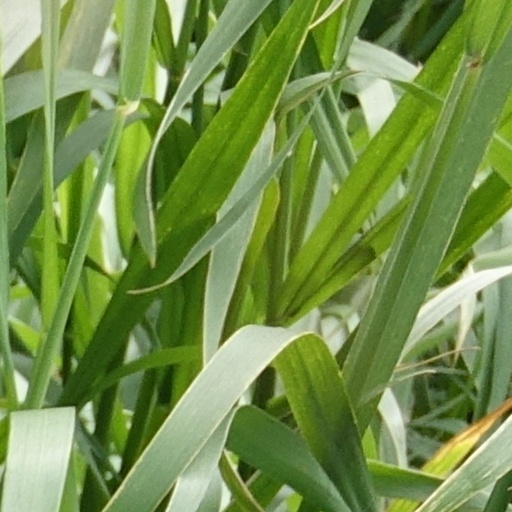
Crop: wheat